Lobisomem

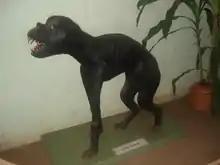
Luisón, a variant of the Lobisomem from Guarani Mythology

The lobisomem is a creature in the folklore of South America. In Brazil, it is usually thought to be a werewolf but in some versions is a ball of fire, or an unusually large pig. In human form, it is said to look like a normal person except for slightly pointed ears and yellowish pale skin. In werewolf form it has no difference whatsoever from other cultures' descriptions.